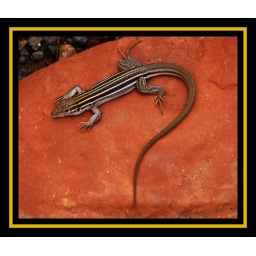
Lizard basking on a red rock in Sedona, Arizona.